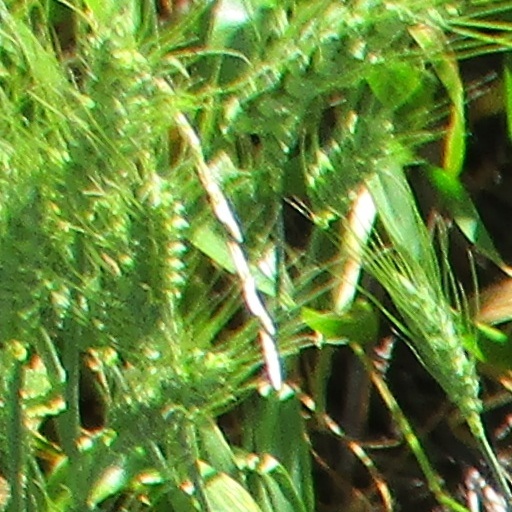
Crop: wheat